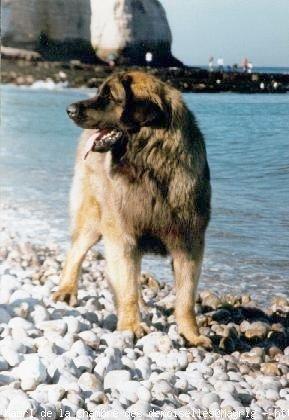
Leonberg